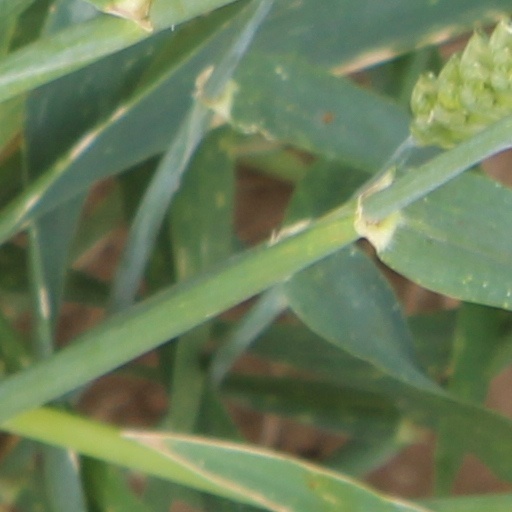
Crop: wheat